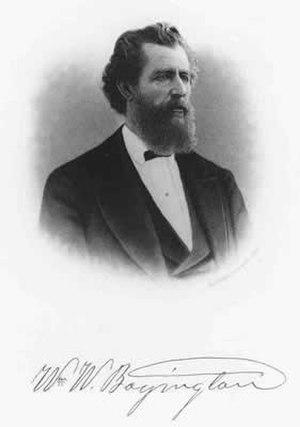
William Warren Boyington est un architecte américain né le 22 juillet 1818 à Southwick et mort le 16 octobre 1898 à Highland Park. Il est célèbre pour avoir conçu plusieurs structures remarquables dans la ville de Chicago et dans son agglomération. Il a également été le maire de Highland Park, petite ville de la banlieue nord de Chicago.